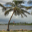
Label: palm_tree